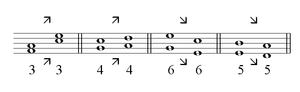
Description
La conduite des voix est « l'étude des principes qui gouvernent la progression des voix qui constituent une composition, tant séparément qu'en combinaison. Dans la tradition schenkérienne, cette étude commence par le contrepoint d'espèce rigoureux ». L'expression « conduite des voix » est la traduction usuelle de Stimmführung, expression courante dans la théorie allemande du XIXᵉ siècle. En américain, le terme est traduit par Voice leading. L'expression anglaise analogue Part writing tend à s'effacer aujourd'hui au profit de Voice leading.